Abbiamo vinto!

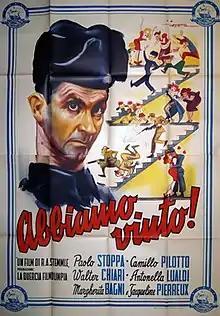
Film poster

Abbiamo vinto! is a 1951 Italian comedy film directed by Robert A. Stemmle starring Paolo Stoppa.